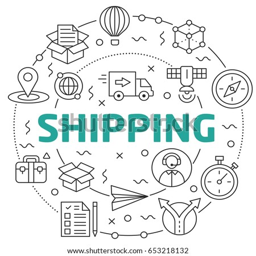
illustration for presentations in the round shipping